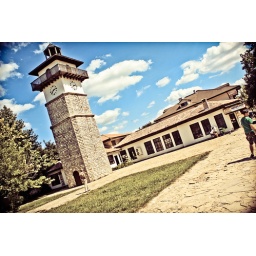
The clock tower in the "Old Dobrich"